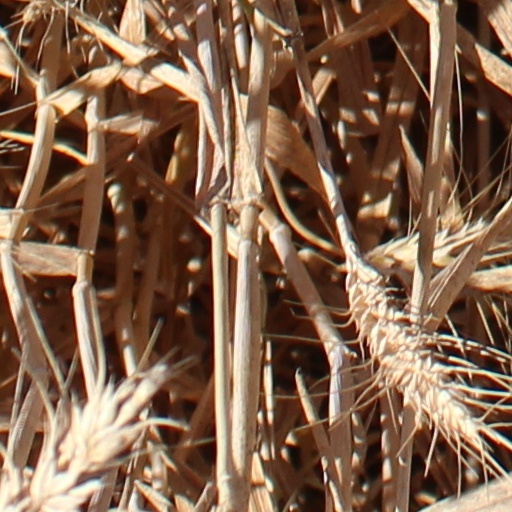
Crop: wheat